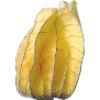
Label: Physalis with Husk 1